1974–75 Shatt al-Arab conflict

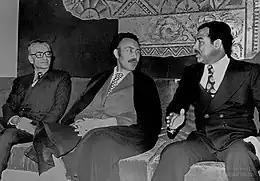
From left to right: Mohammad Reza Pahlavi, Houari Boumédiène and Saddam Hussein in Algiers, 1975

On 17 September 1980, Iraq abrogated the 1975 Algiers Agreement after Iranian forces shelled a number of Iraqi border posts on 4 September following the 1979 Iranian Revolution, which overthrew the Shah and established an Islamic theocracy. Iraqi President Saddam Hussein claimed that the newly-established Islamic Republic of Iran had refused to abide by the stipulations of the Algiers Accords and Iraq therefore considered them null and void. Tensions began to run high between the two states as Iraq's ruling Ba'ath Party feared that Ruhollah Khomeini was attempting to export the Iranian Revolution to Iraq by inciting the latter's Shia-majority population into revolting against the secular and Arab nationalist government. Five days later, the Iraqi military launched a major offensive and invaded Iran, sparking the Iran–Iraq War.